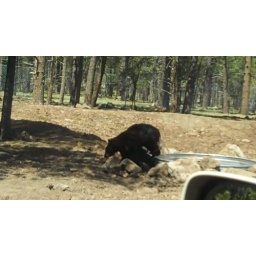
Bear in water tub 0 00 07-12